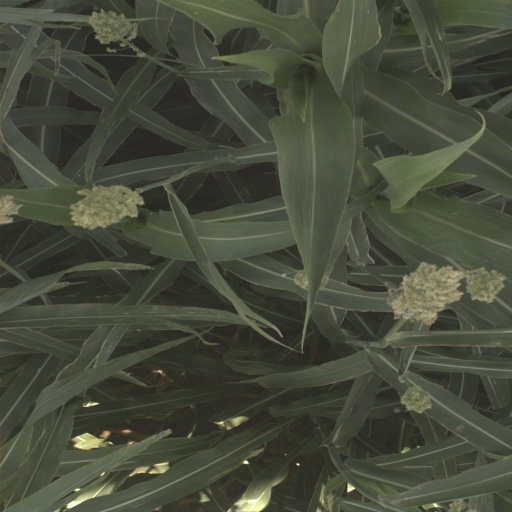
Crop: sorghum